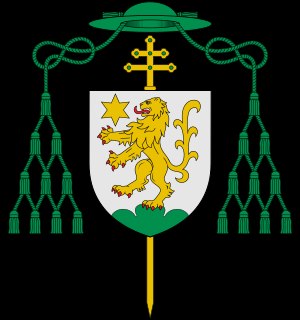
Bruno Bernard Heim
Bruno Heims våben
Bruno Bernard Heim, JCD, Ph.D. var Vatikanstatens første apostoliske nuntius i Storbritannien og var en af det tyvende århundredes mest fremtrædende kunstnere indenfor kirkelig heraldik.